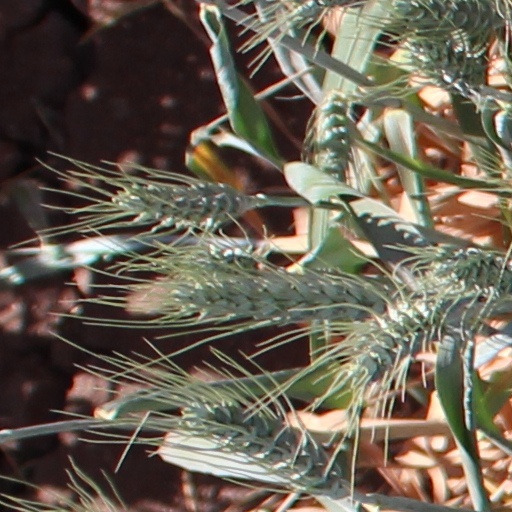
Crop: wheat